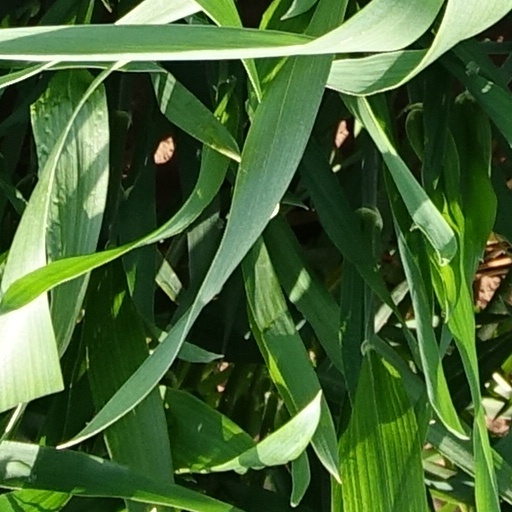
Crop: wheat